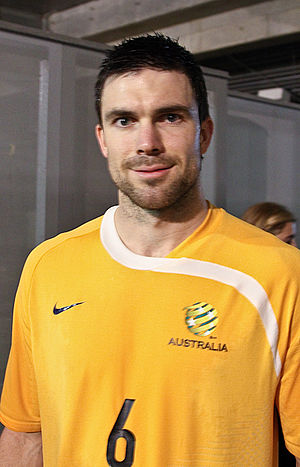
Michael Beauchamp
Michael Beauchamp i den australske landsholdstrøje.
Michael Beuchamp er en australsk professionel fodboldspiller, som spiller i Melbourne Heart fra de Australien, hvor han spiller i forsvaret. Han spillede i AaB fra 2008-2009, hvor fik i alt 23 kampe, men aldrig slog helt igennem. Efter AaB skiftede han til Al Jazira fra de Forenede Arabiske Emirater Han kom til AaB fra tyske 1. FC Nürnberg.